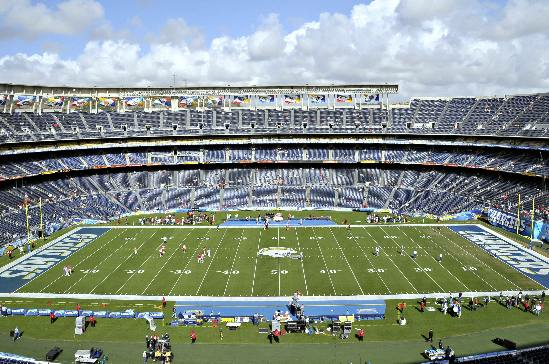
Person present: Yes